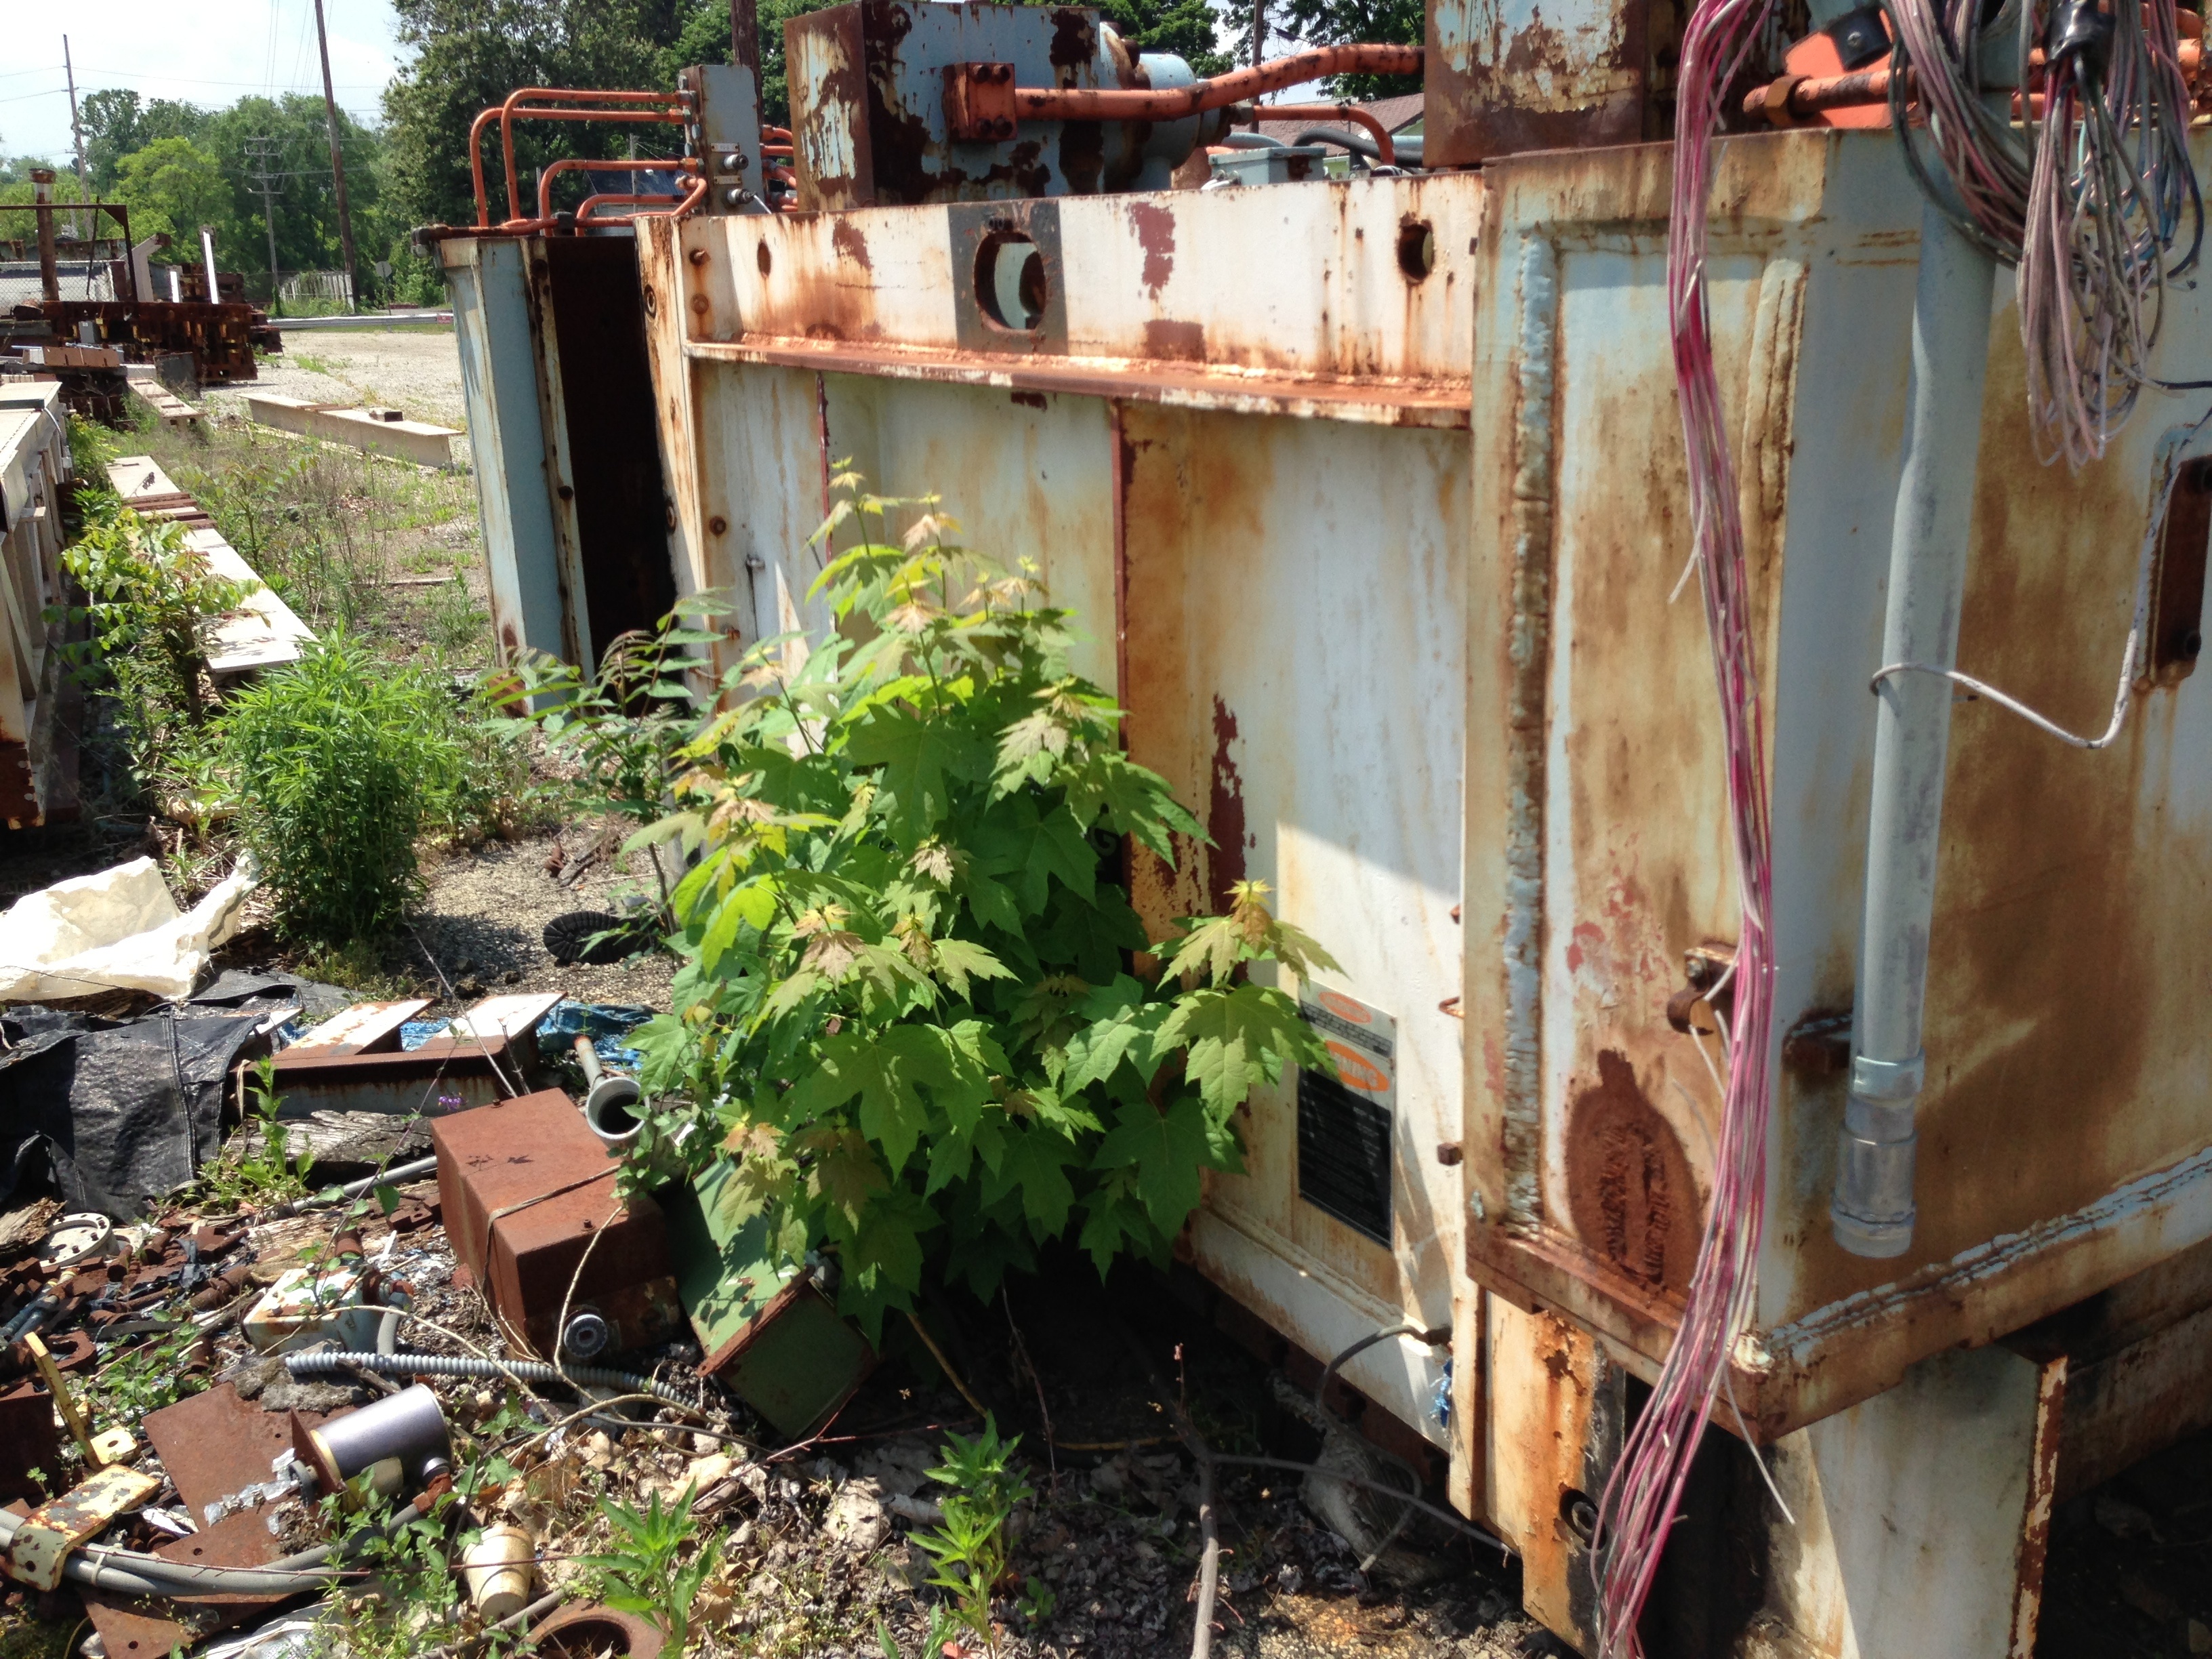
tree, plant, vehicle, raildog, slum, scrap